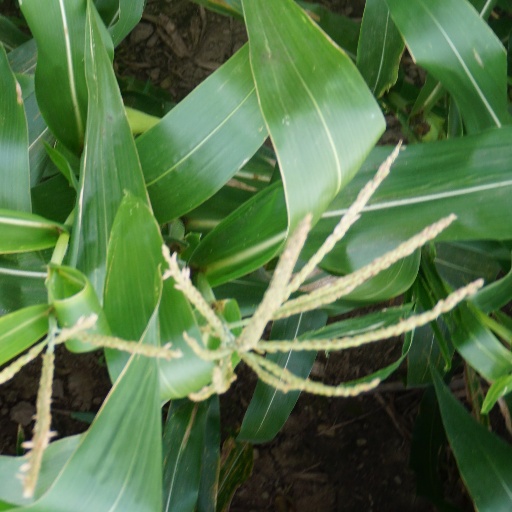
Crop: maize; corn